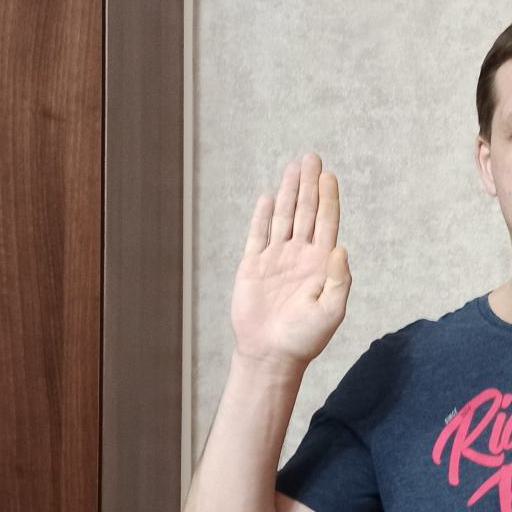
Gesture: stop